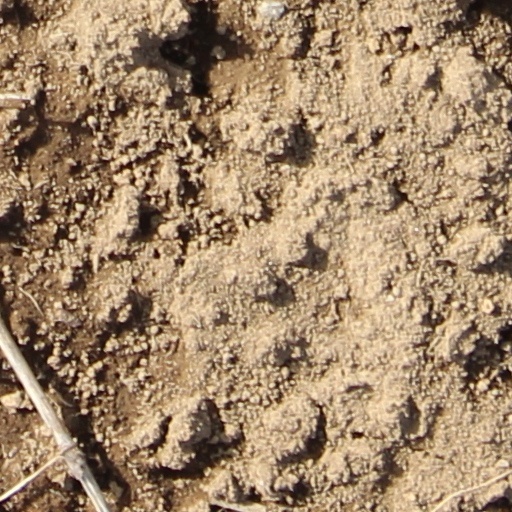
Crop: wheat